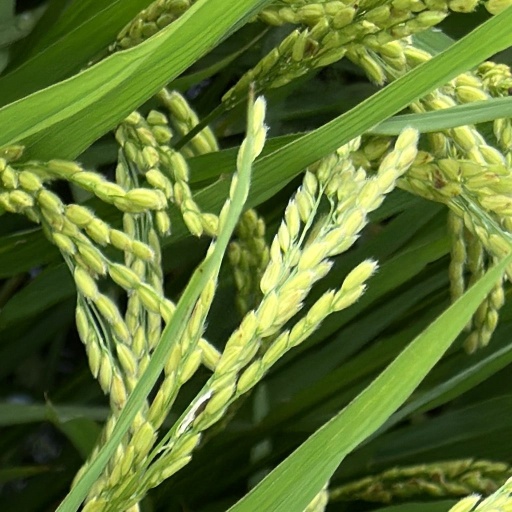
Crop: rice